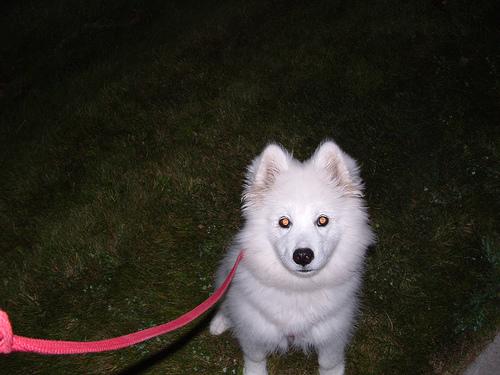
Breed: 2192-n000088-Samoyed